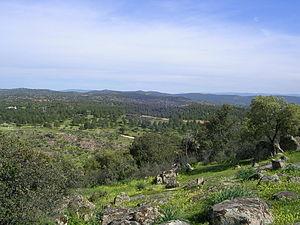
La sierra Morena est une chaîne de montagne dans le Sud de l'Espagne, au nord de Cordoue. Peu peuplée, elle reste relativement isolée et sauvage. Elle abrite ainsi plusieurs zones naturelles protégées.